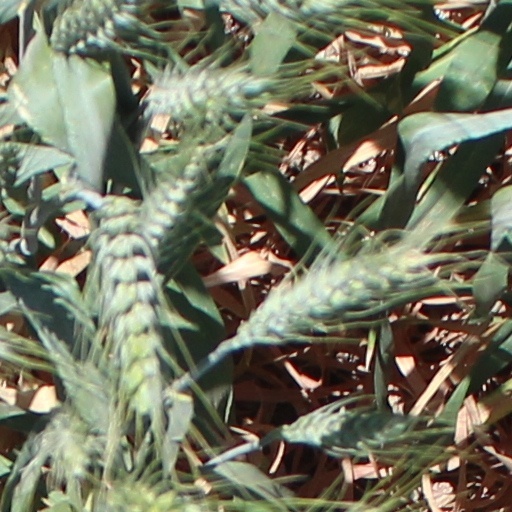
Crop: wheat